Fomepizole

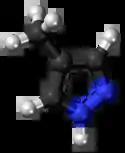
Chemical structure of fomepizole

Fomepizole, also known as 4-methylpyrazole, is a medication used to treat methanol and ethylene glycol poisoning. It may be used alone or together with hemodialysis. It is given by injection into a vein.